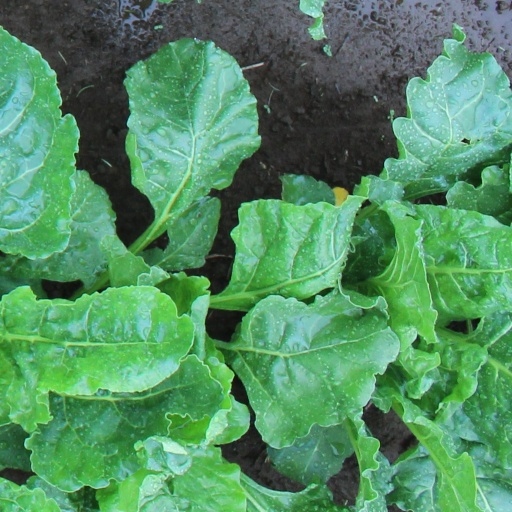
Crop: sugar beet